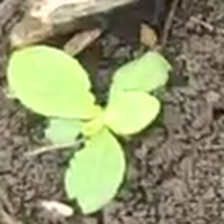
Weed species: Kena_(Commplina_benghalensio)